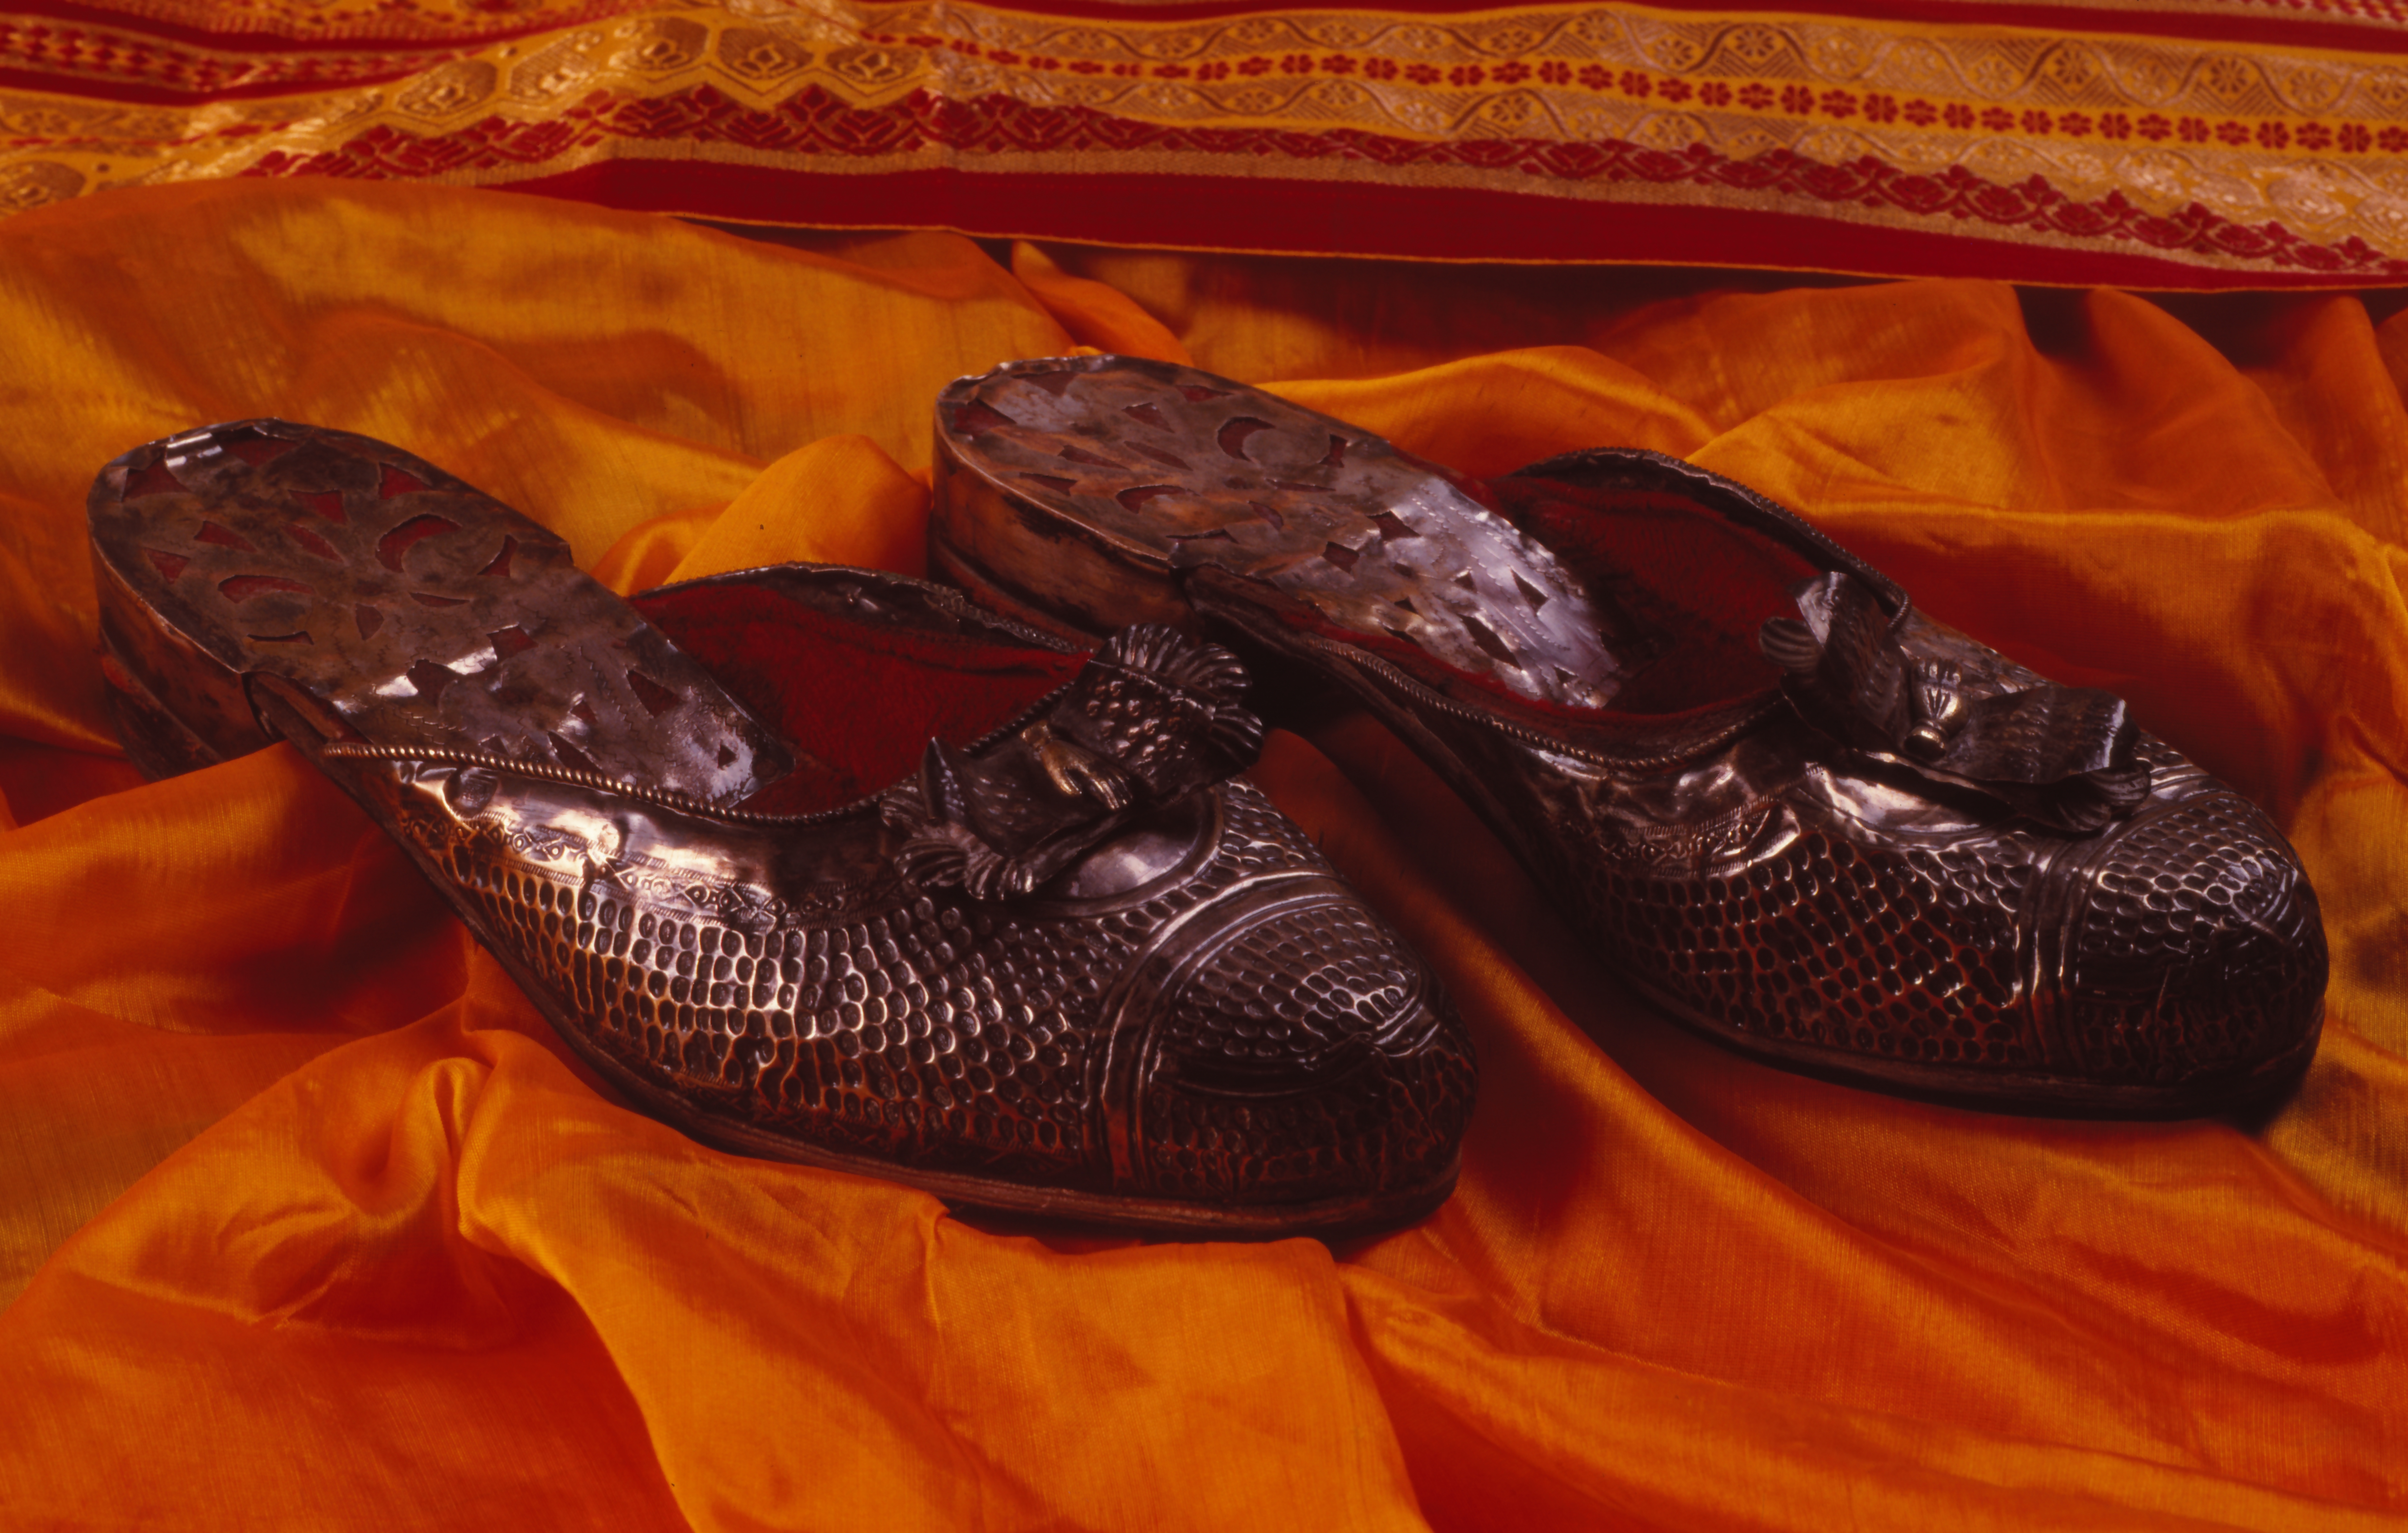
monument, statue, church, gargoyle, sculpture, art, temple, history, roman, relief, stone sculpture, ancient history, museum, civilization, excavation, footwear, shoe, outdoor shoe